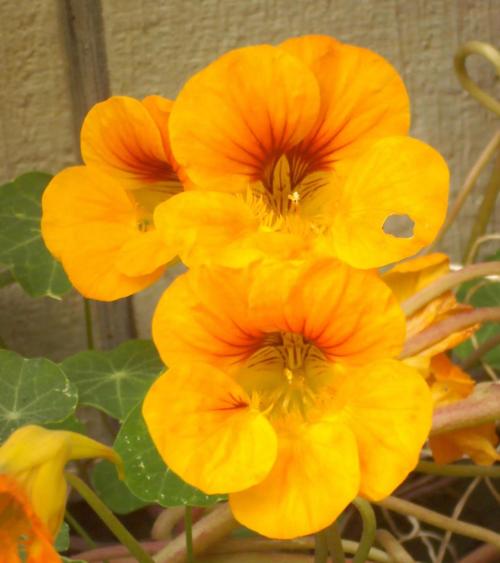
Label: watercress